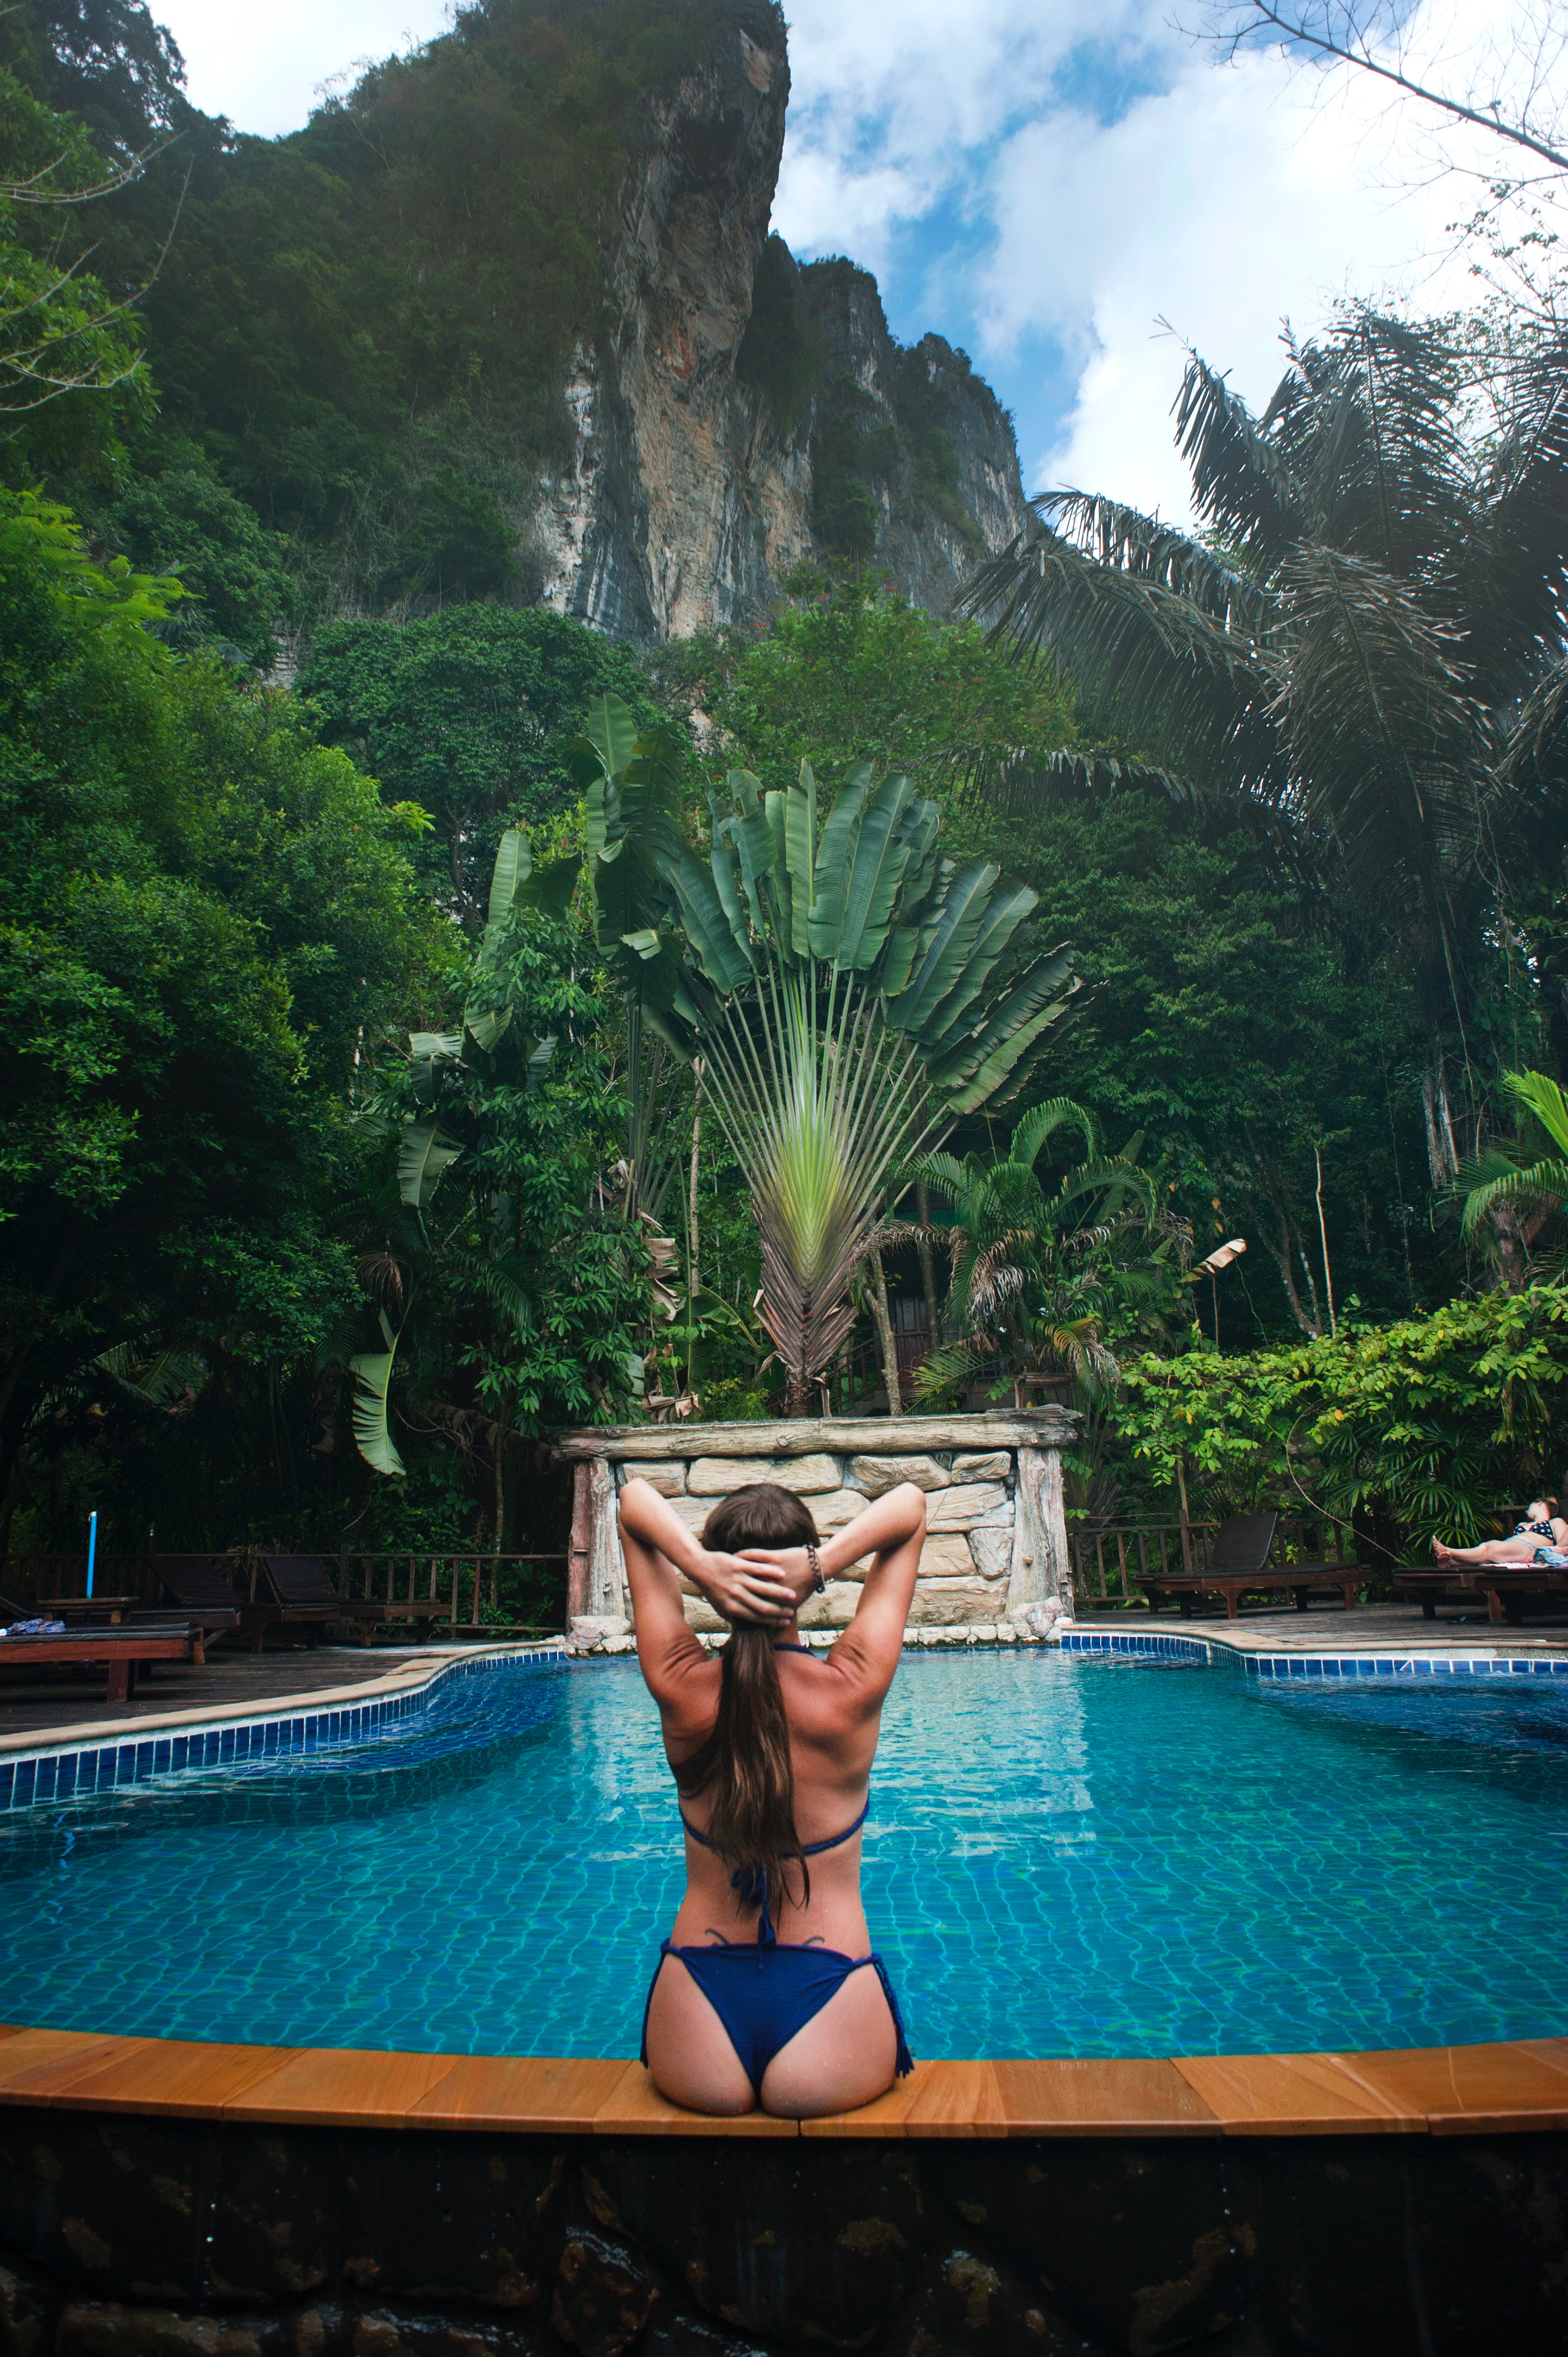
swimming pool, leisure, vacation, tropics, water, fun, tree, palm tree, arecales, resort, summer, tourism, landscape, plant